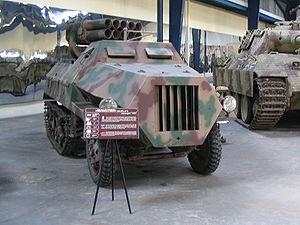
Le musée des Blindés de Saumur ou musée des Blindés Général Estienne est un musée de véhicules blindés situé à Saumur.
Le Sd.Kfz. 4 ou Gleisketten-Lastkraftwagen était le nom d’un type de half-tracks blindé développé au cours de la Seconde Guerre mondiale par l’Allemagne sur la base de l'autochenille Sd.Kfz. 3.
Le Panzerwerfer est l'un des deux types de semi-chenillés lance-roquettes multiples utilisés par l'Allemagne pendant la Seconde Guerre mondiale. Les deux véhicules d'artillerie automotrices sont :